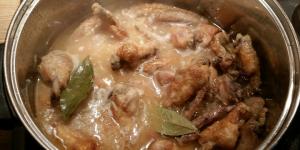
alitas de pollo en salsa de vino blanco